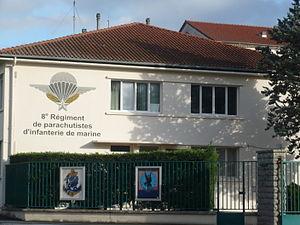
Entrée du 8e RPIMa à Castres dans le département français du Tarn.
Castres est une commune française, unique sous-préfecture du département du Tarn et chef-lieu de l'arrondissement de Castres, en région Occitanie.
Le 8ᵉ régiment de parachutistes d'infanterie de marine est une unité de l'armée française. Il a été créé le 28 février 1951 en Indochine, il s'appelait alors le 8ᵉ BPC, ses soldats portent le béret rouge. Ce régiment d'élite appartient à la 11ᵉ brigade parachutiste.